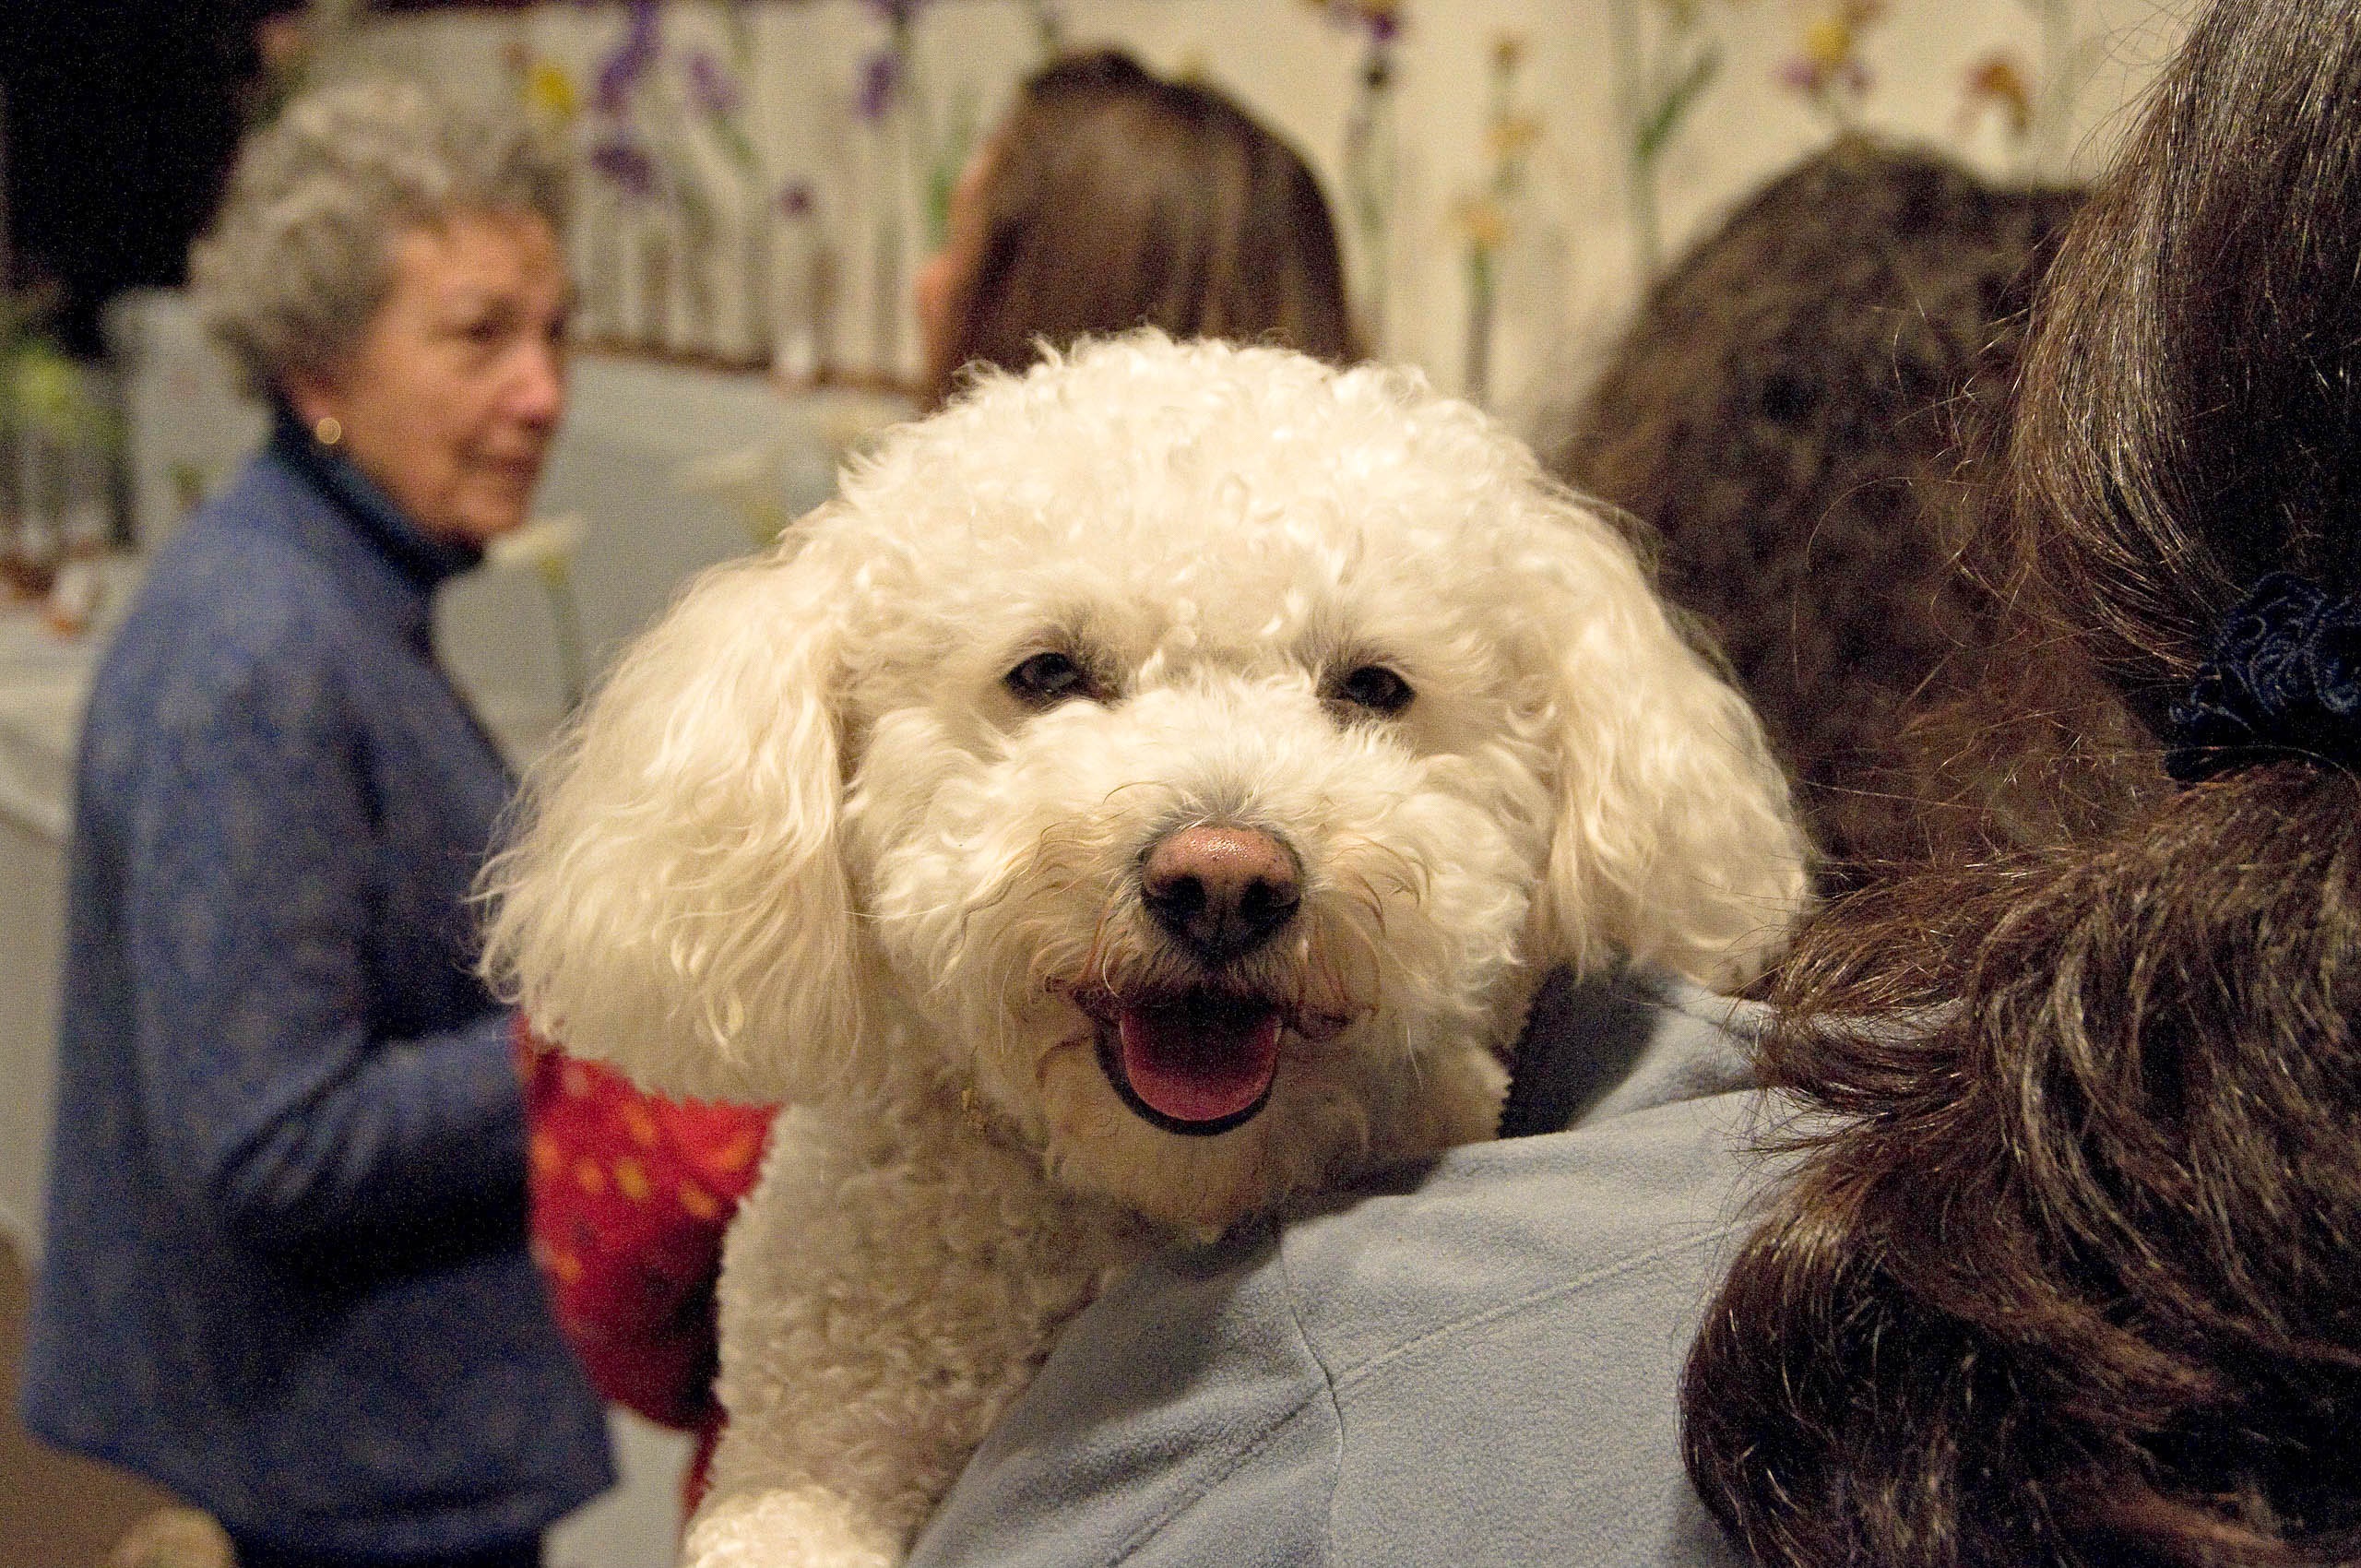
woman, white, puppy, dog, mammal, holding, poodle, vertebrate, dog breed, bichon frise, miniature poodle, goldendoodle, cockapoo, standard poodle, bolognese, toy poodle, dog like mammal, schnoodle, dog crossbreeds, poodle crossbreed, lagotto romagnolo